Isaiah Oggins

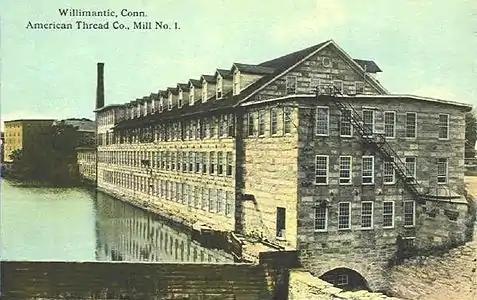
The American Thread Company's Jillson Mills in Willimantic, Connecticut, where Oggins was born and grew up

The third of four children, Oggins was born 1898 in the mill town of Willimantic, Connecticut, the son of Simon Melamdovich (who changed his name to "Oggins" in America) and his wife Rena, both Jewish immigrants from the Abolnik shtetl near Kovno (Kaunas), Lithuania. Oggins's parents arrived in New York in 1888. They had three other children.